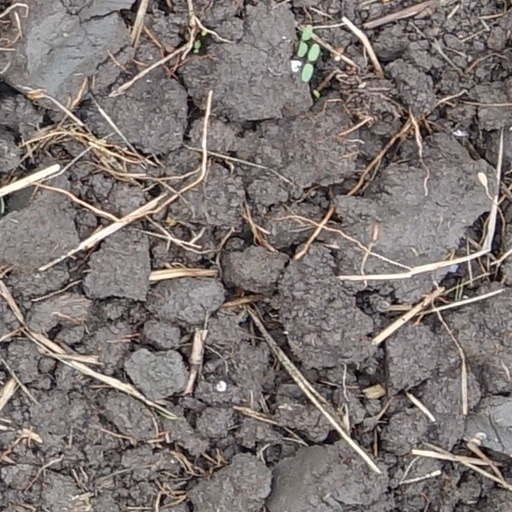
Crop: wheat